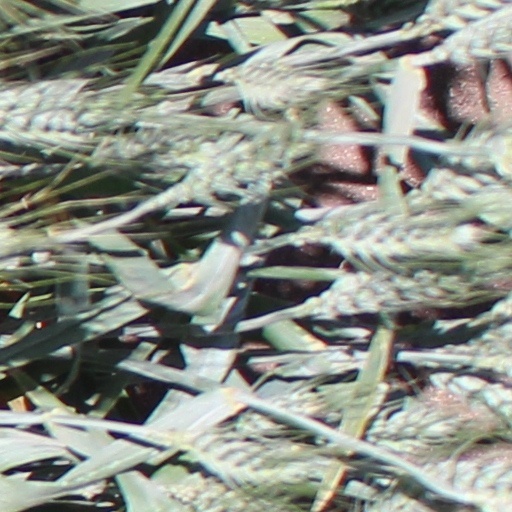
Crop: wheat